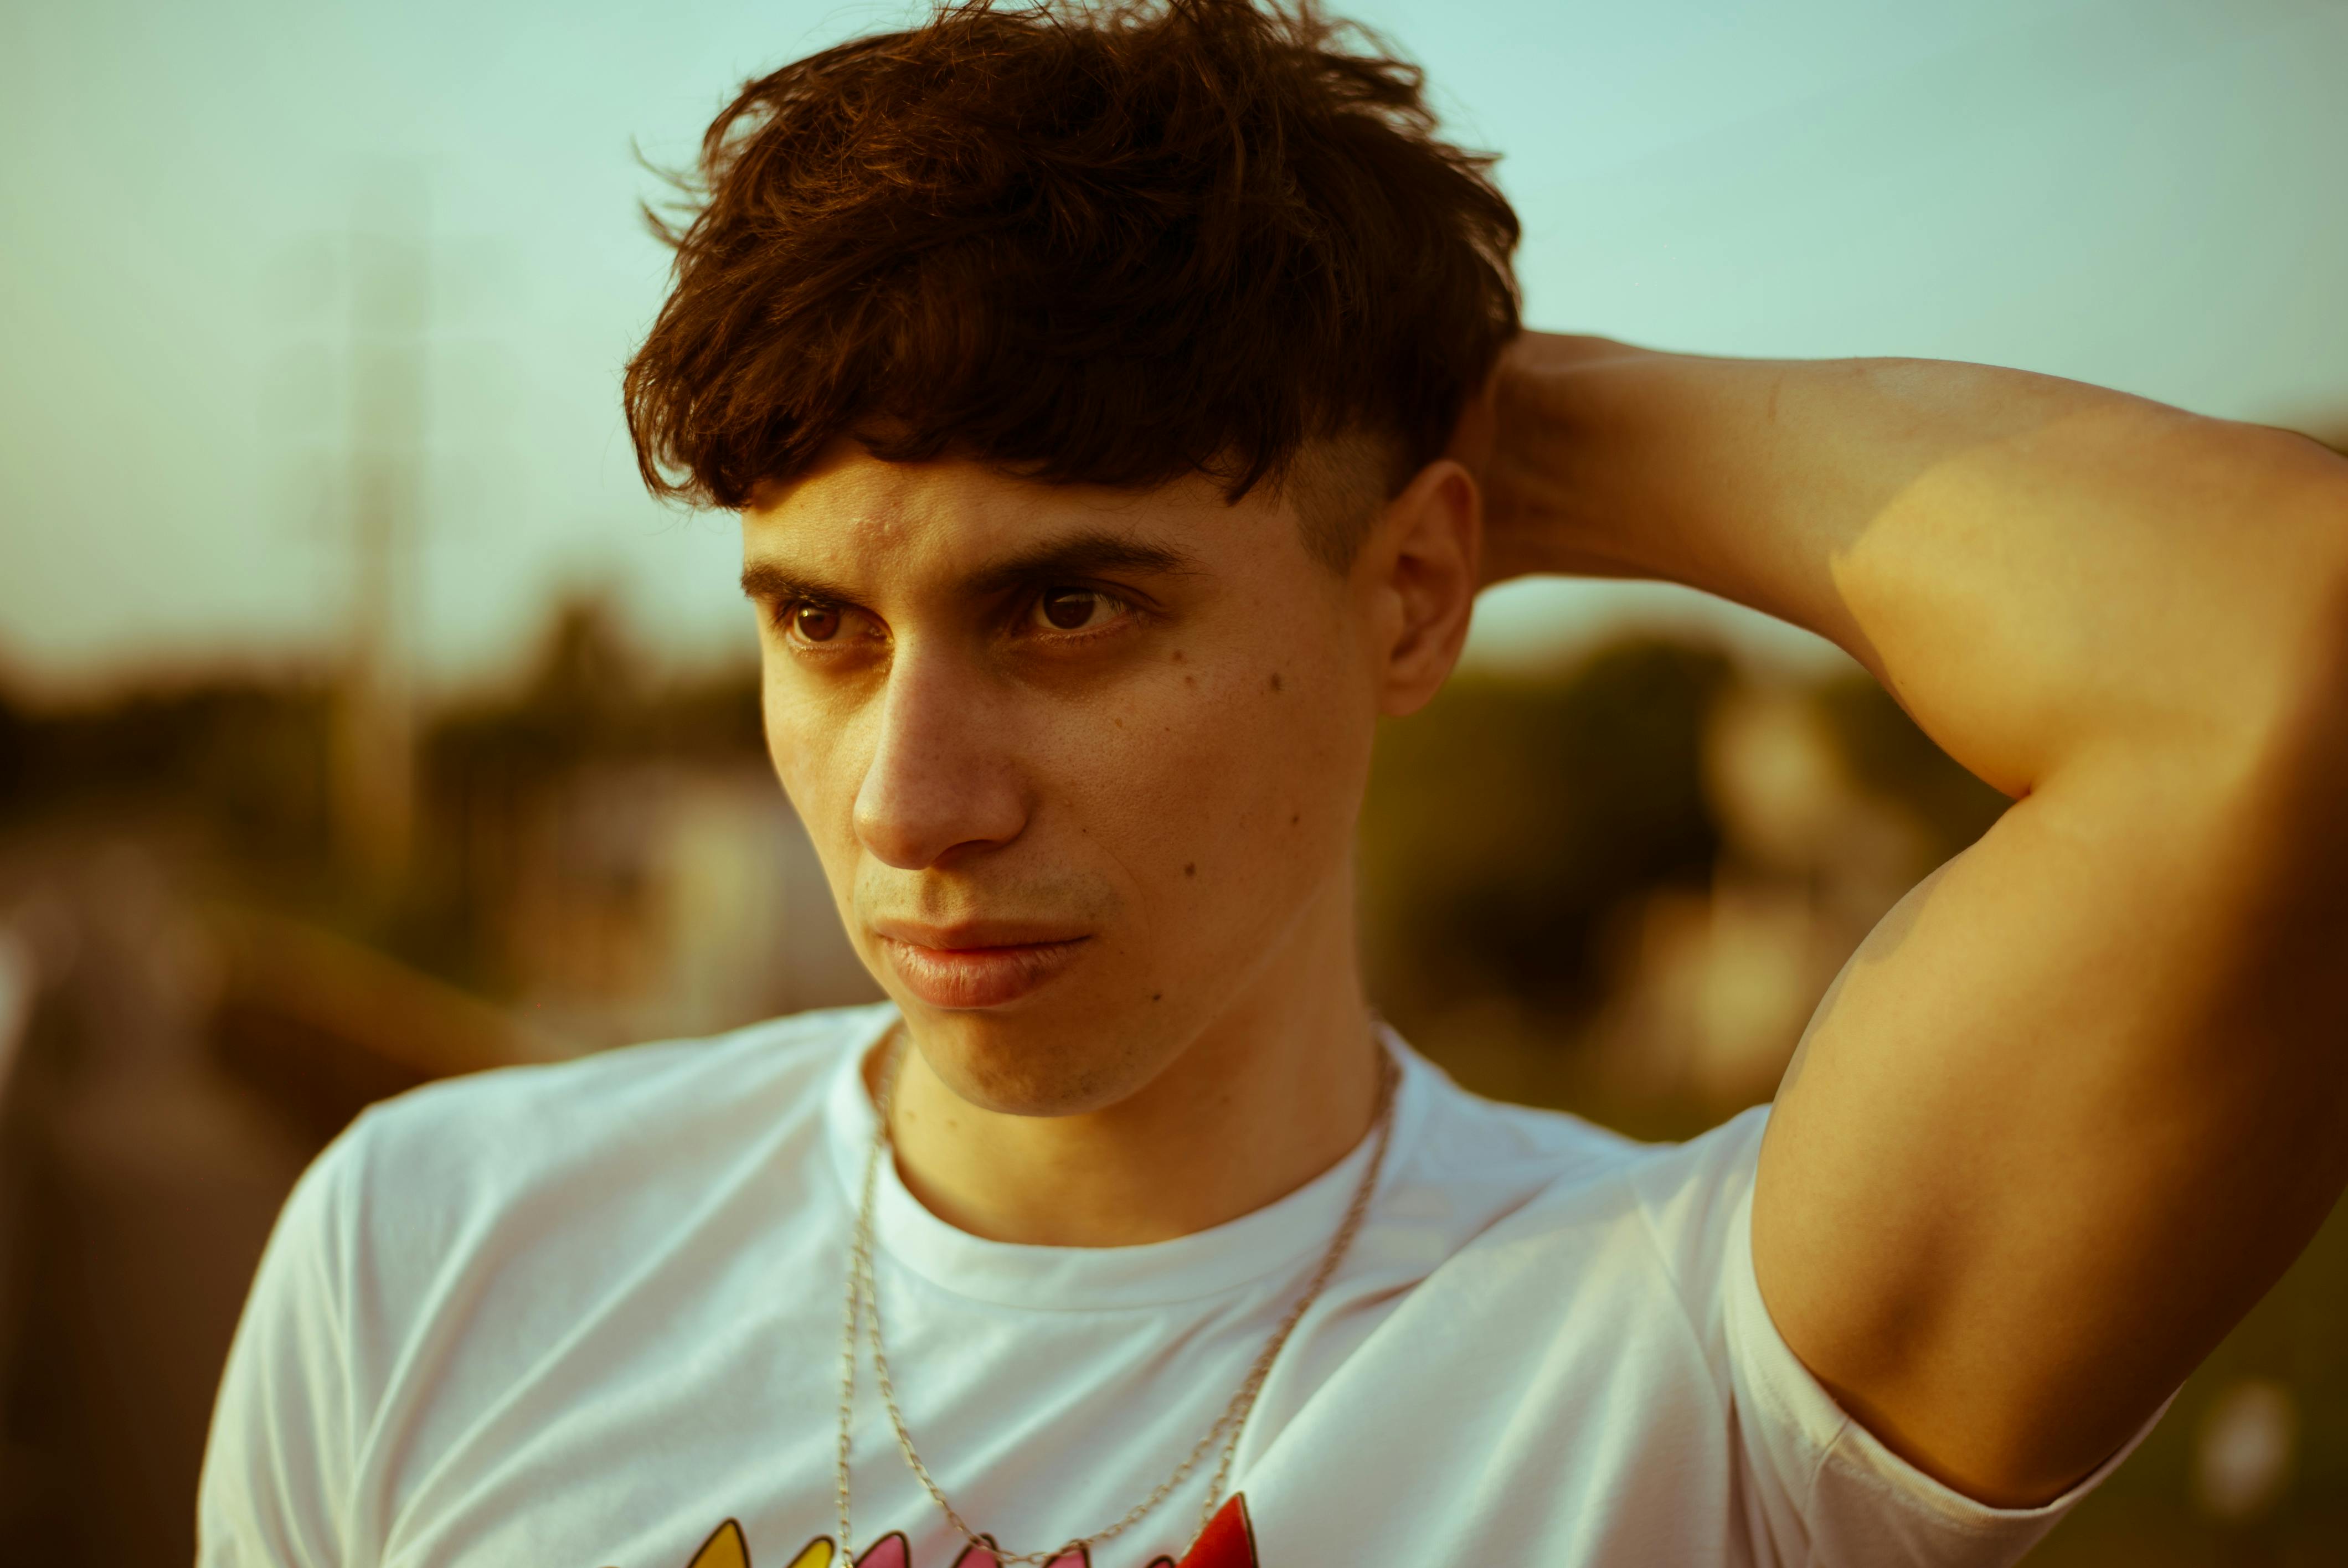
Gender: men